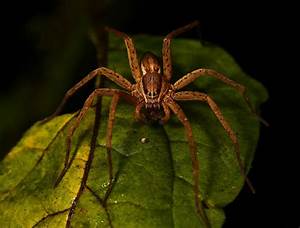
Label: ragno